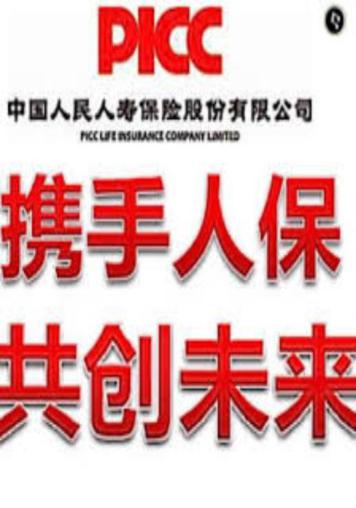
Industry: Others